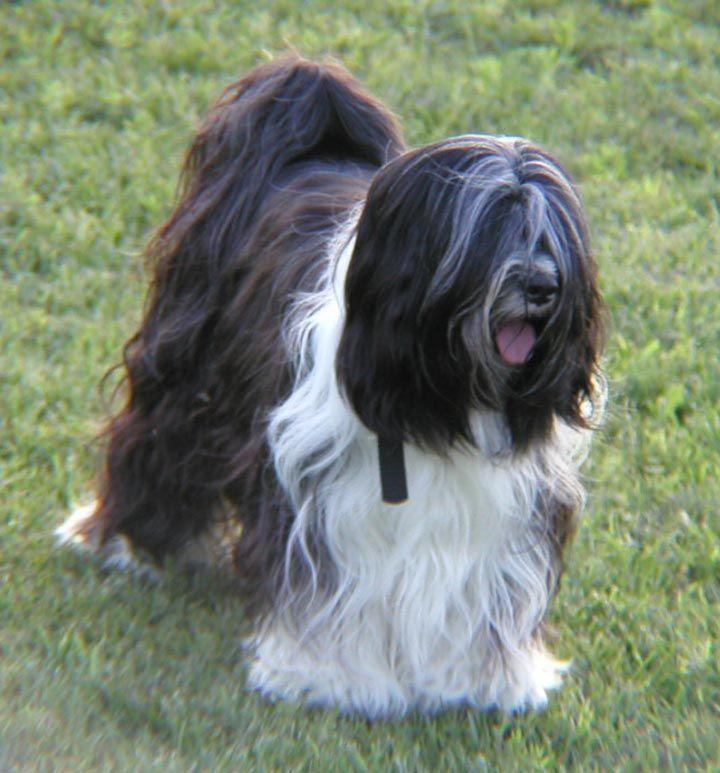
Tibetan_terrier